James Perry House

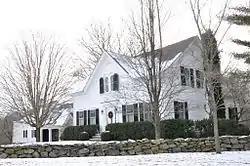

The James Perry House is a historic house at 121 Perryville Road in Rehoboth, Massachusetts. This -story cottage was built c. 1860 by James Perry, a wealthy manufacturer, and is one of Rehoboth's finest Italianate houses. Its center entry is flanked by sidelight windows and pilasters, topped by a narrow entablature. The eaves are bracketed and modillioned, and there are round-arch windows in the gables. The land on which it was built belonged to members of the Perry family from 1831, and overlooked a mill operated by the family.